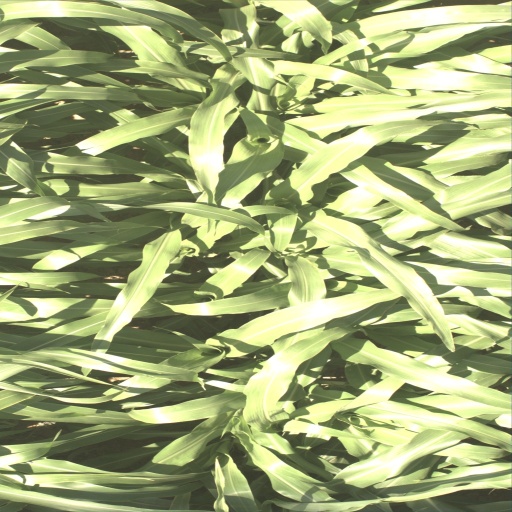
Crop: sorghum